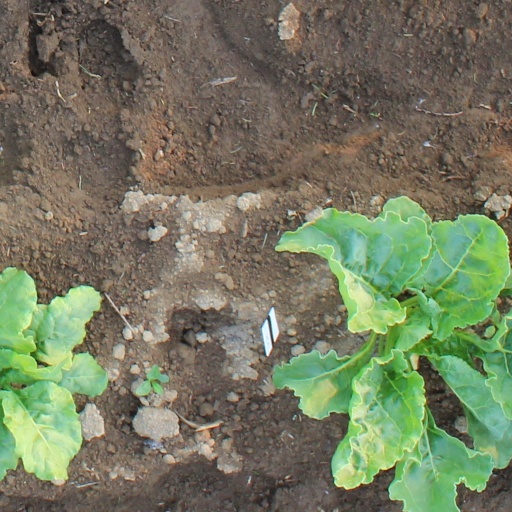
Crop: sugar beet